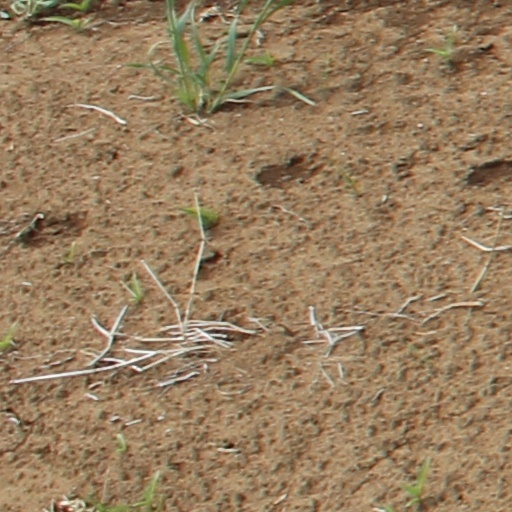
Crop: wheat